Yellow-bellied sapsucker

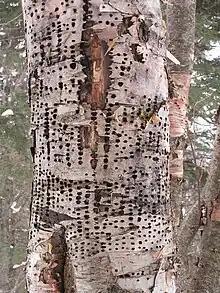
Holes in a dying white birch, Jacques-Cartier National Park

The yellow-bellied sapsucker usually forages by itself, although it sometimes joins small groups in the winter, and occasionally mixes into flocks of insectivores in the winter.